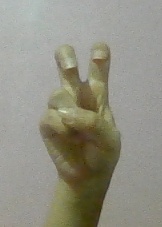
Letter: toot